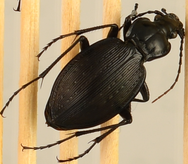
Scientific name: Dicaelus teter
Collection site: Mountain Lake Biological Station NEON (MLBS), plot MLBS_010